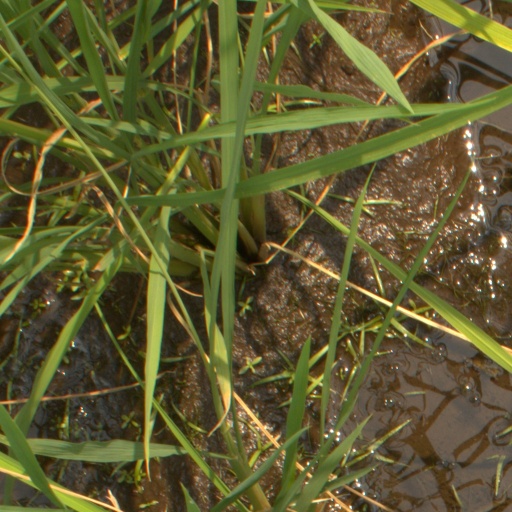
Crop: rice